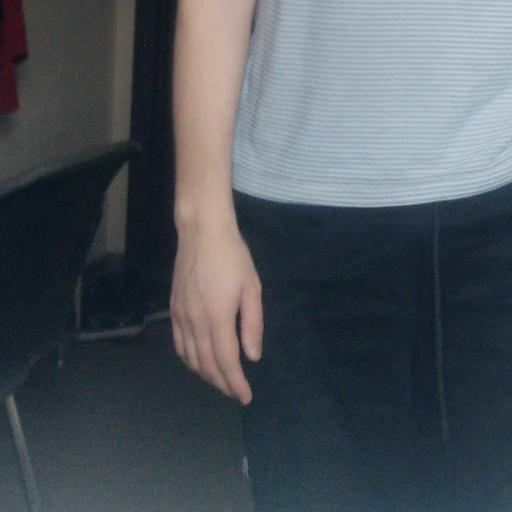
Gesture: no_gesture